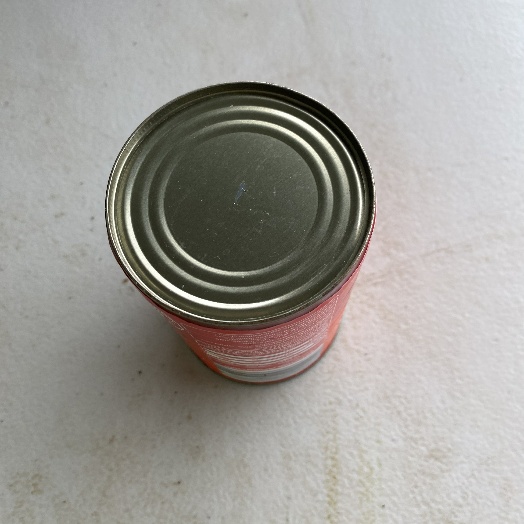
Label: Metal